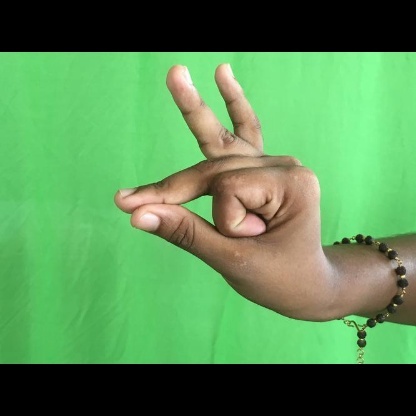
Mudra: Bramaram